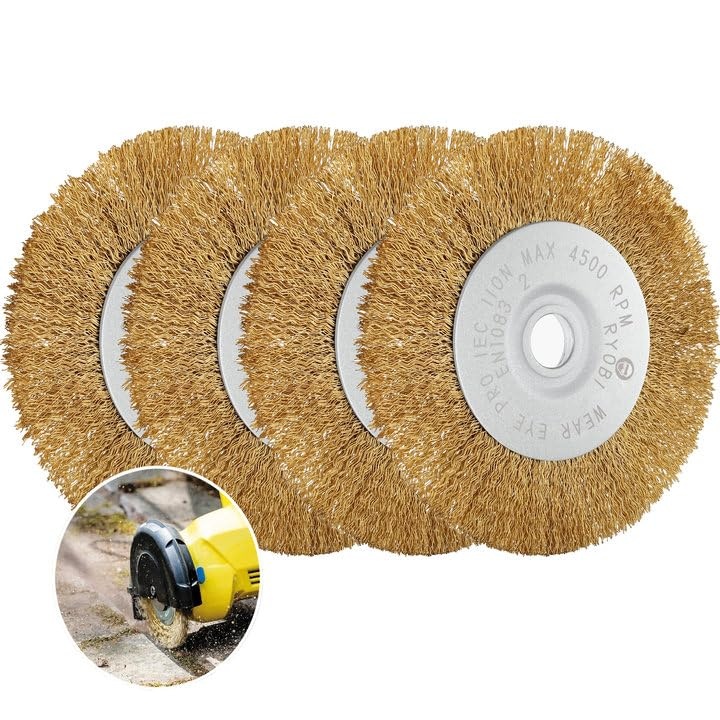
1 x RAW Customer Returns Joint brush set of 4 Compatible with Gloria Multibrush and other wire brushes 10 mm width Weedbrush accessories replacement brush - RRP €23.18
Download Manifest: HERE Title Qty Unit Price Total Price ASIN EAN Joint brush set of 4 Compatible with Gloria Multibrush and other wire brushes 10 mm width Weedbrush accessories replacement brush 1 €23.18 €23.18 B0D1MZXZZP N/A
Brand: Jobalots
Category: Home & Garden > Lawn & Garden > Outdoor Power Equipment Accessories > Weed Trimmer Accessories > Weed Trimmer Blades & Spools > Weed Trimmer Blades